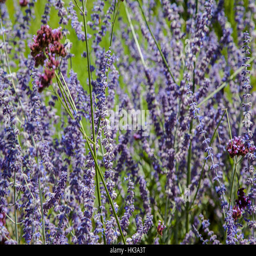
gardens with the flourishing lavender at castles in the valley